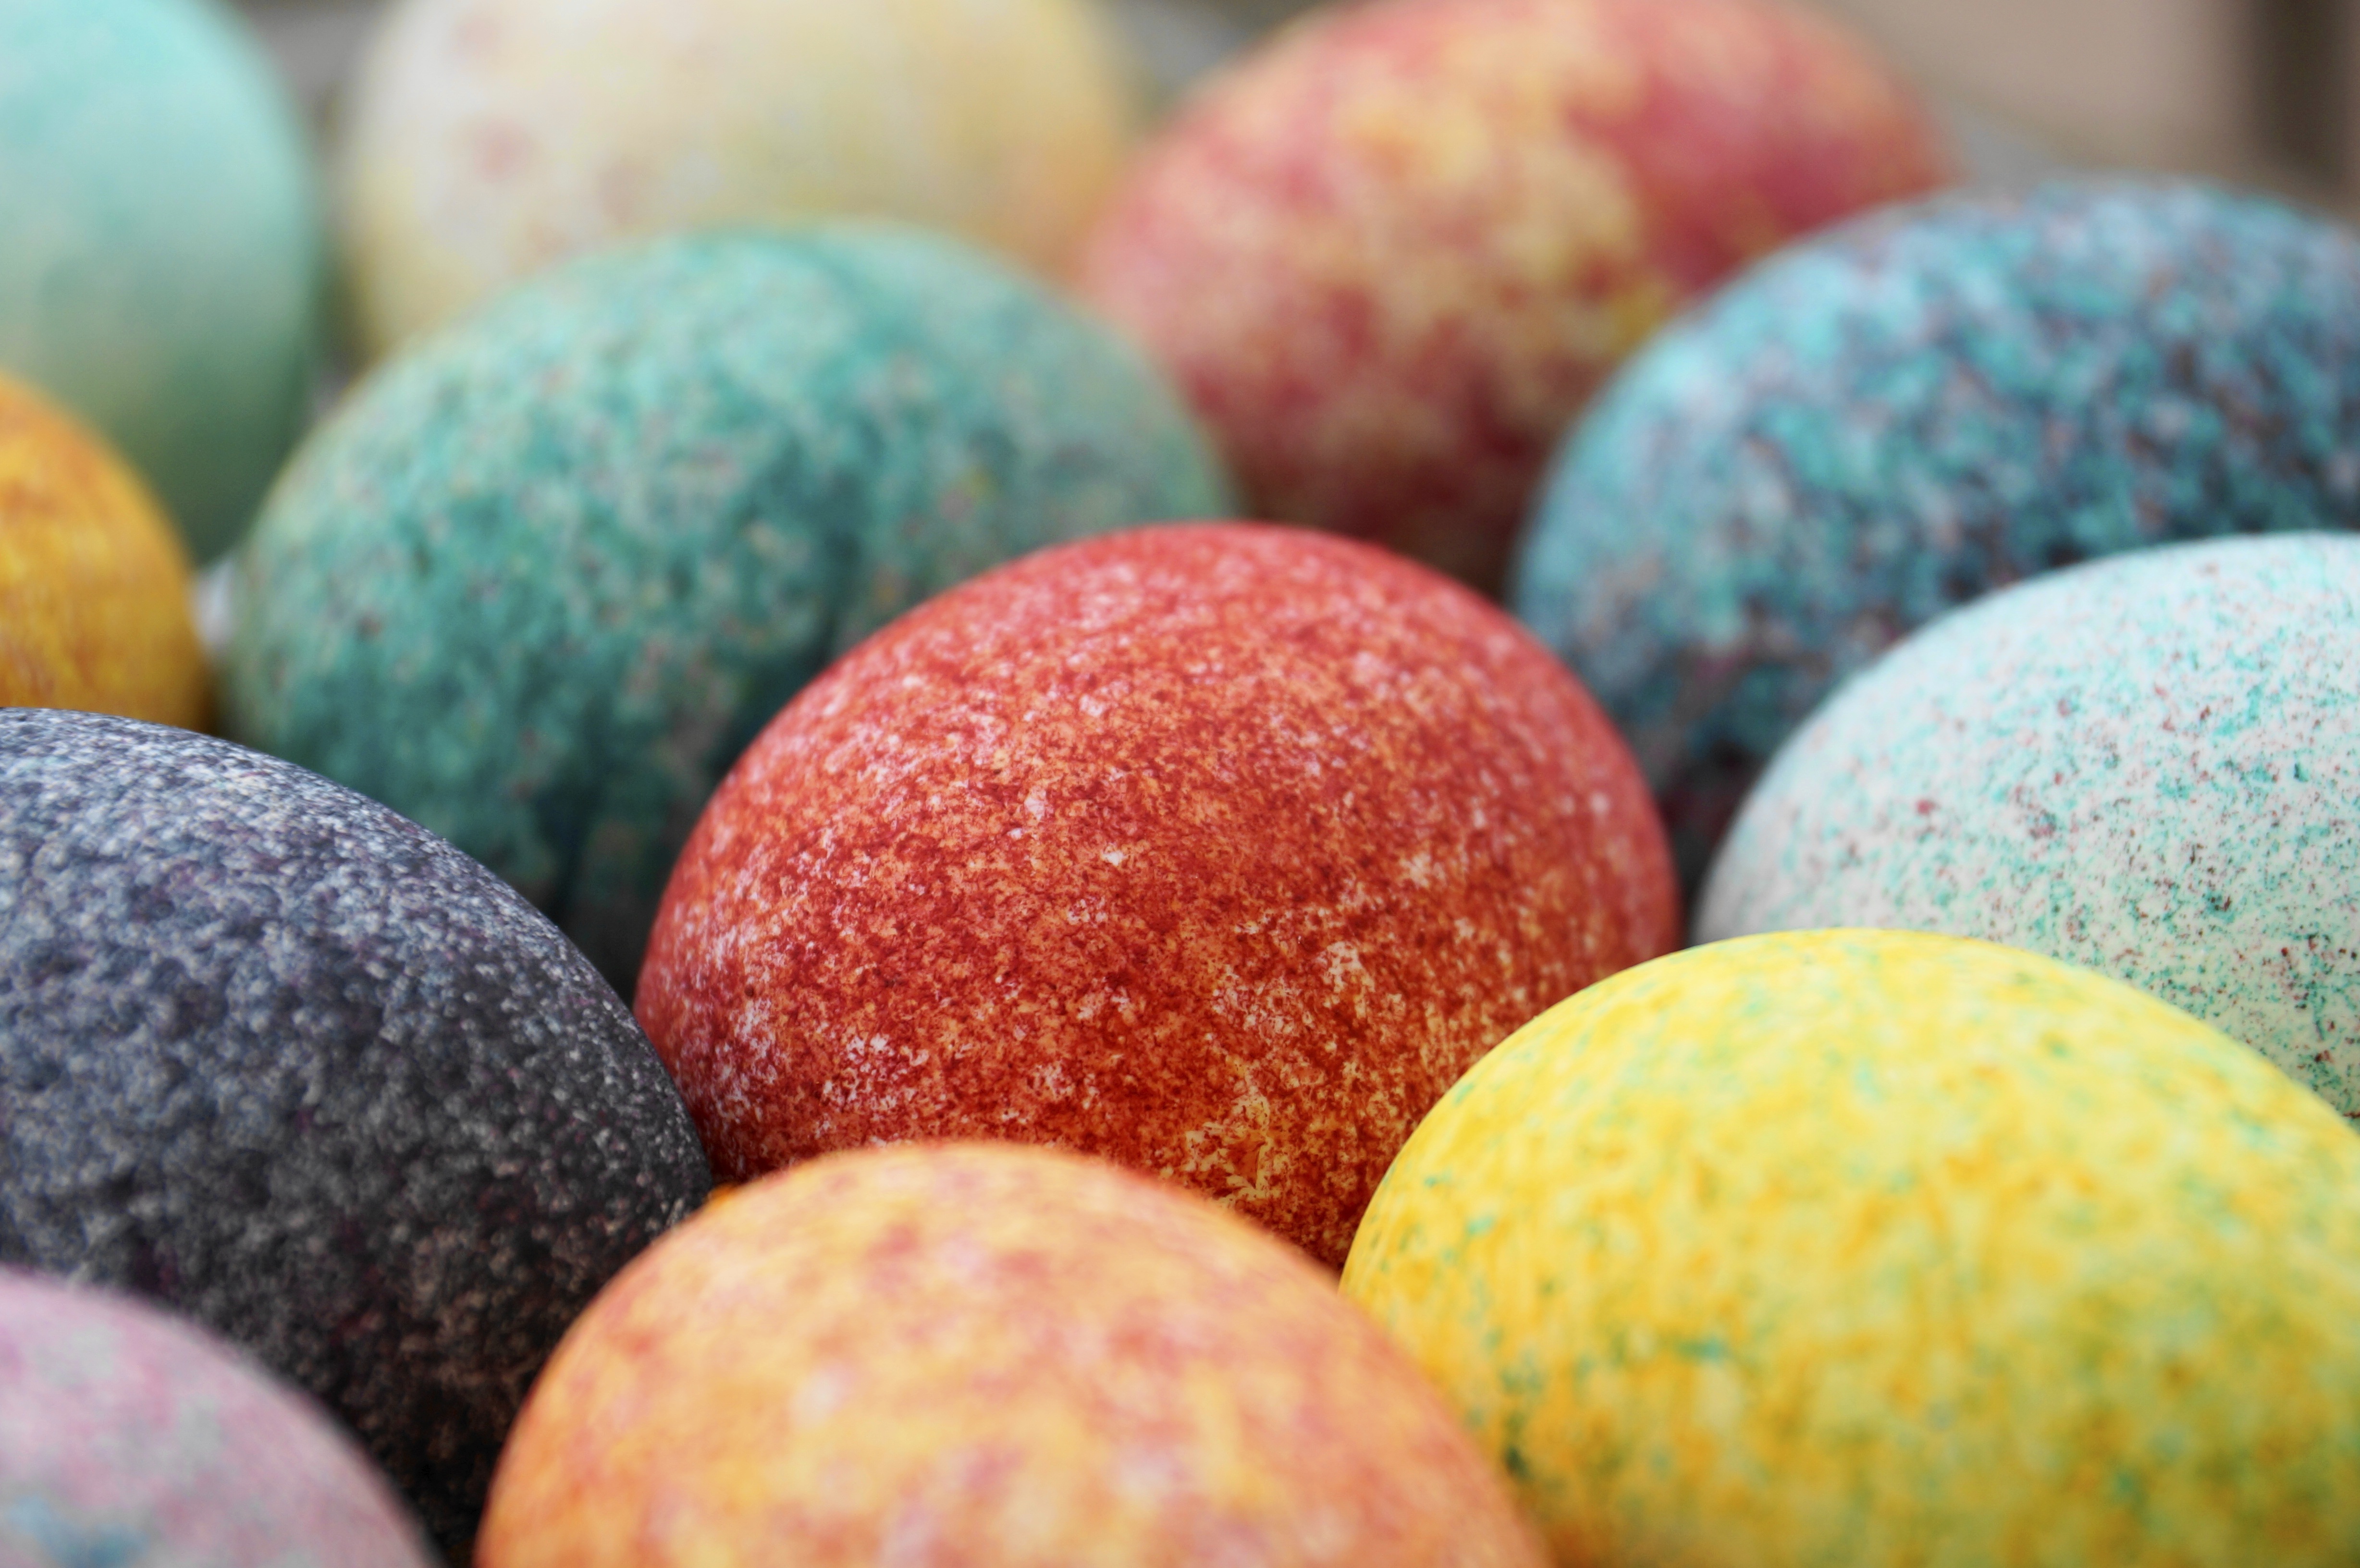
food, produce, dessert, egg, background, ball, easter, nest, easter egg, happy easter